The Tempest

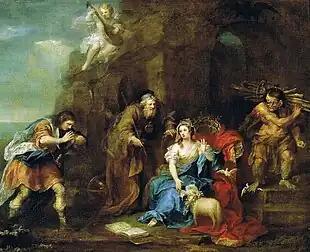
William Hogarth's painting of "The Tempest" .

"The Tempest" was performed at the Globe Theatre in 2000 with Vanessa Redgrave as Prospero, playing the role as neither male nor female, but with "authority, humanity and humour ... a watchful parent to both Miranda and Ariel". While the audience respected Prospero, Jasper Britton's Caliban "was their man" (in Peter Thomson's words), in spite of the fact that he spat fish at the groundlings, and singled some of them out for humiliating encounters.